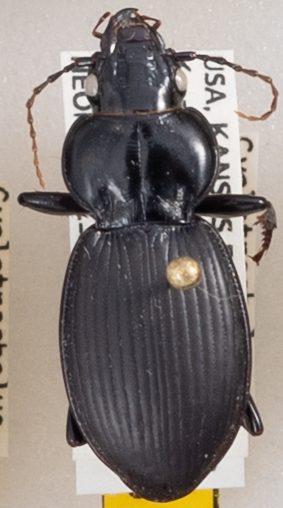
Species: Cyclotrachelus sodalis colossus
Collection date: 2020-06-15
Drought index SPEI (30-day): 0.142
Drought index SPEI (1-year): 1.038
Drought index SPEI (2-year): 1.69